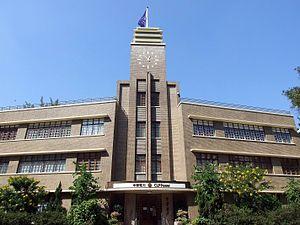
Le Groupe CLP et sa holding, CLP Holdings Ltd, est une entreprise du secteur de l'électricité basée à Hong Kong et présente dans un certain nombre de marchés asiatiques ainsi qu'en Australie. LCP produit, achemine et vend de l'électricité.